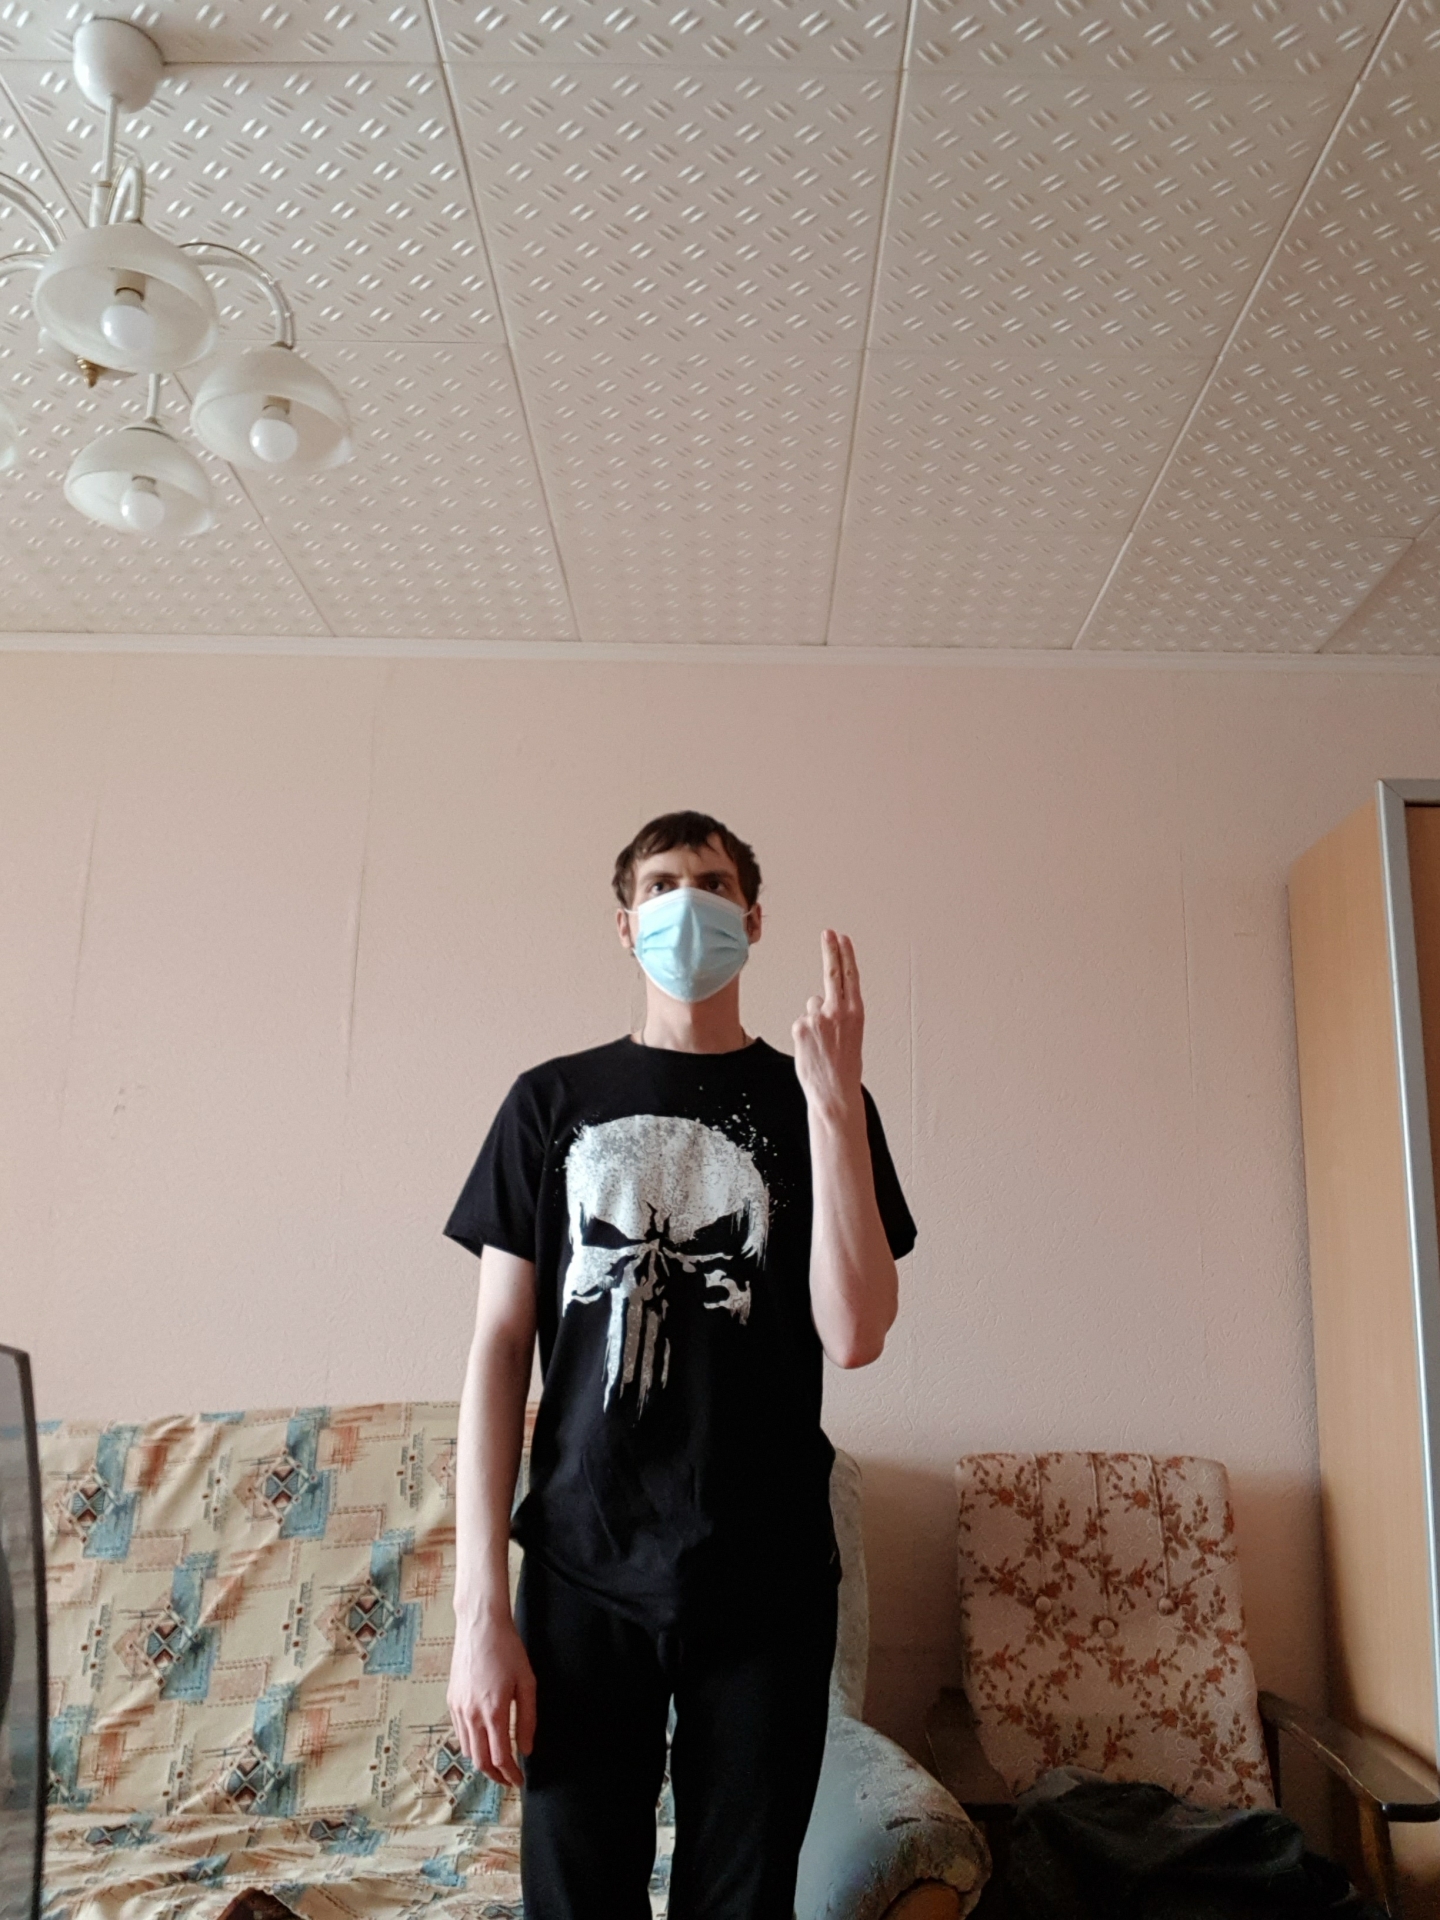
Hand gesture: two_up_inverted